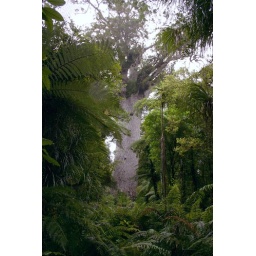
Kauri tree in a rain forest in Northlands north of Auckland